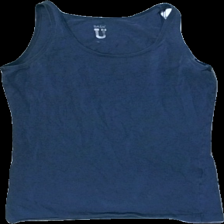
View: front
Type: Tank top
Category: Children
Brand: Not in the list
Brand text on label: basic U
Colors: Blue
Material: 100% cotton
Cut: Regular
Size: 146
Season: All
Damage location: middle right
Damage 2 location: middle left
Price range: <50
Recommended usage: Export
Description: blått linne,  urtvättad
Comment: urtvättad